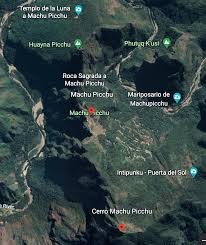
Landmark: Machu Picchu